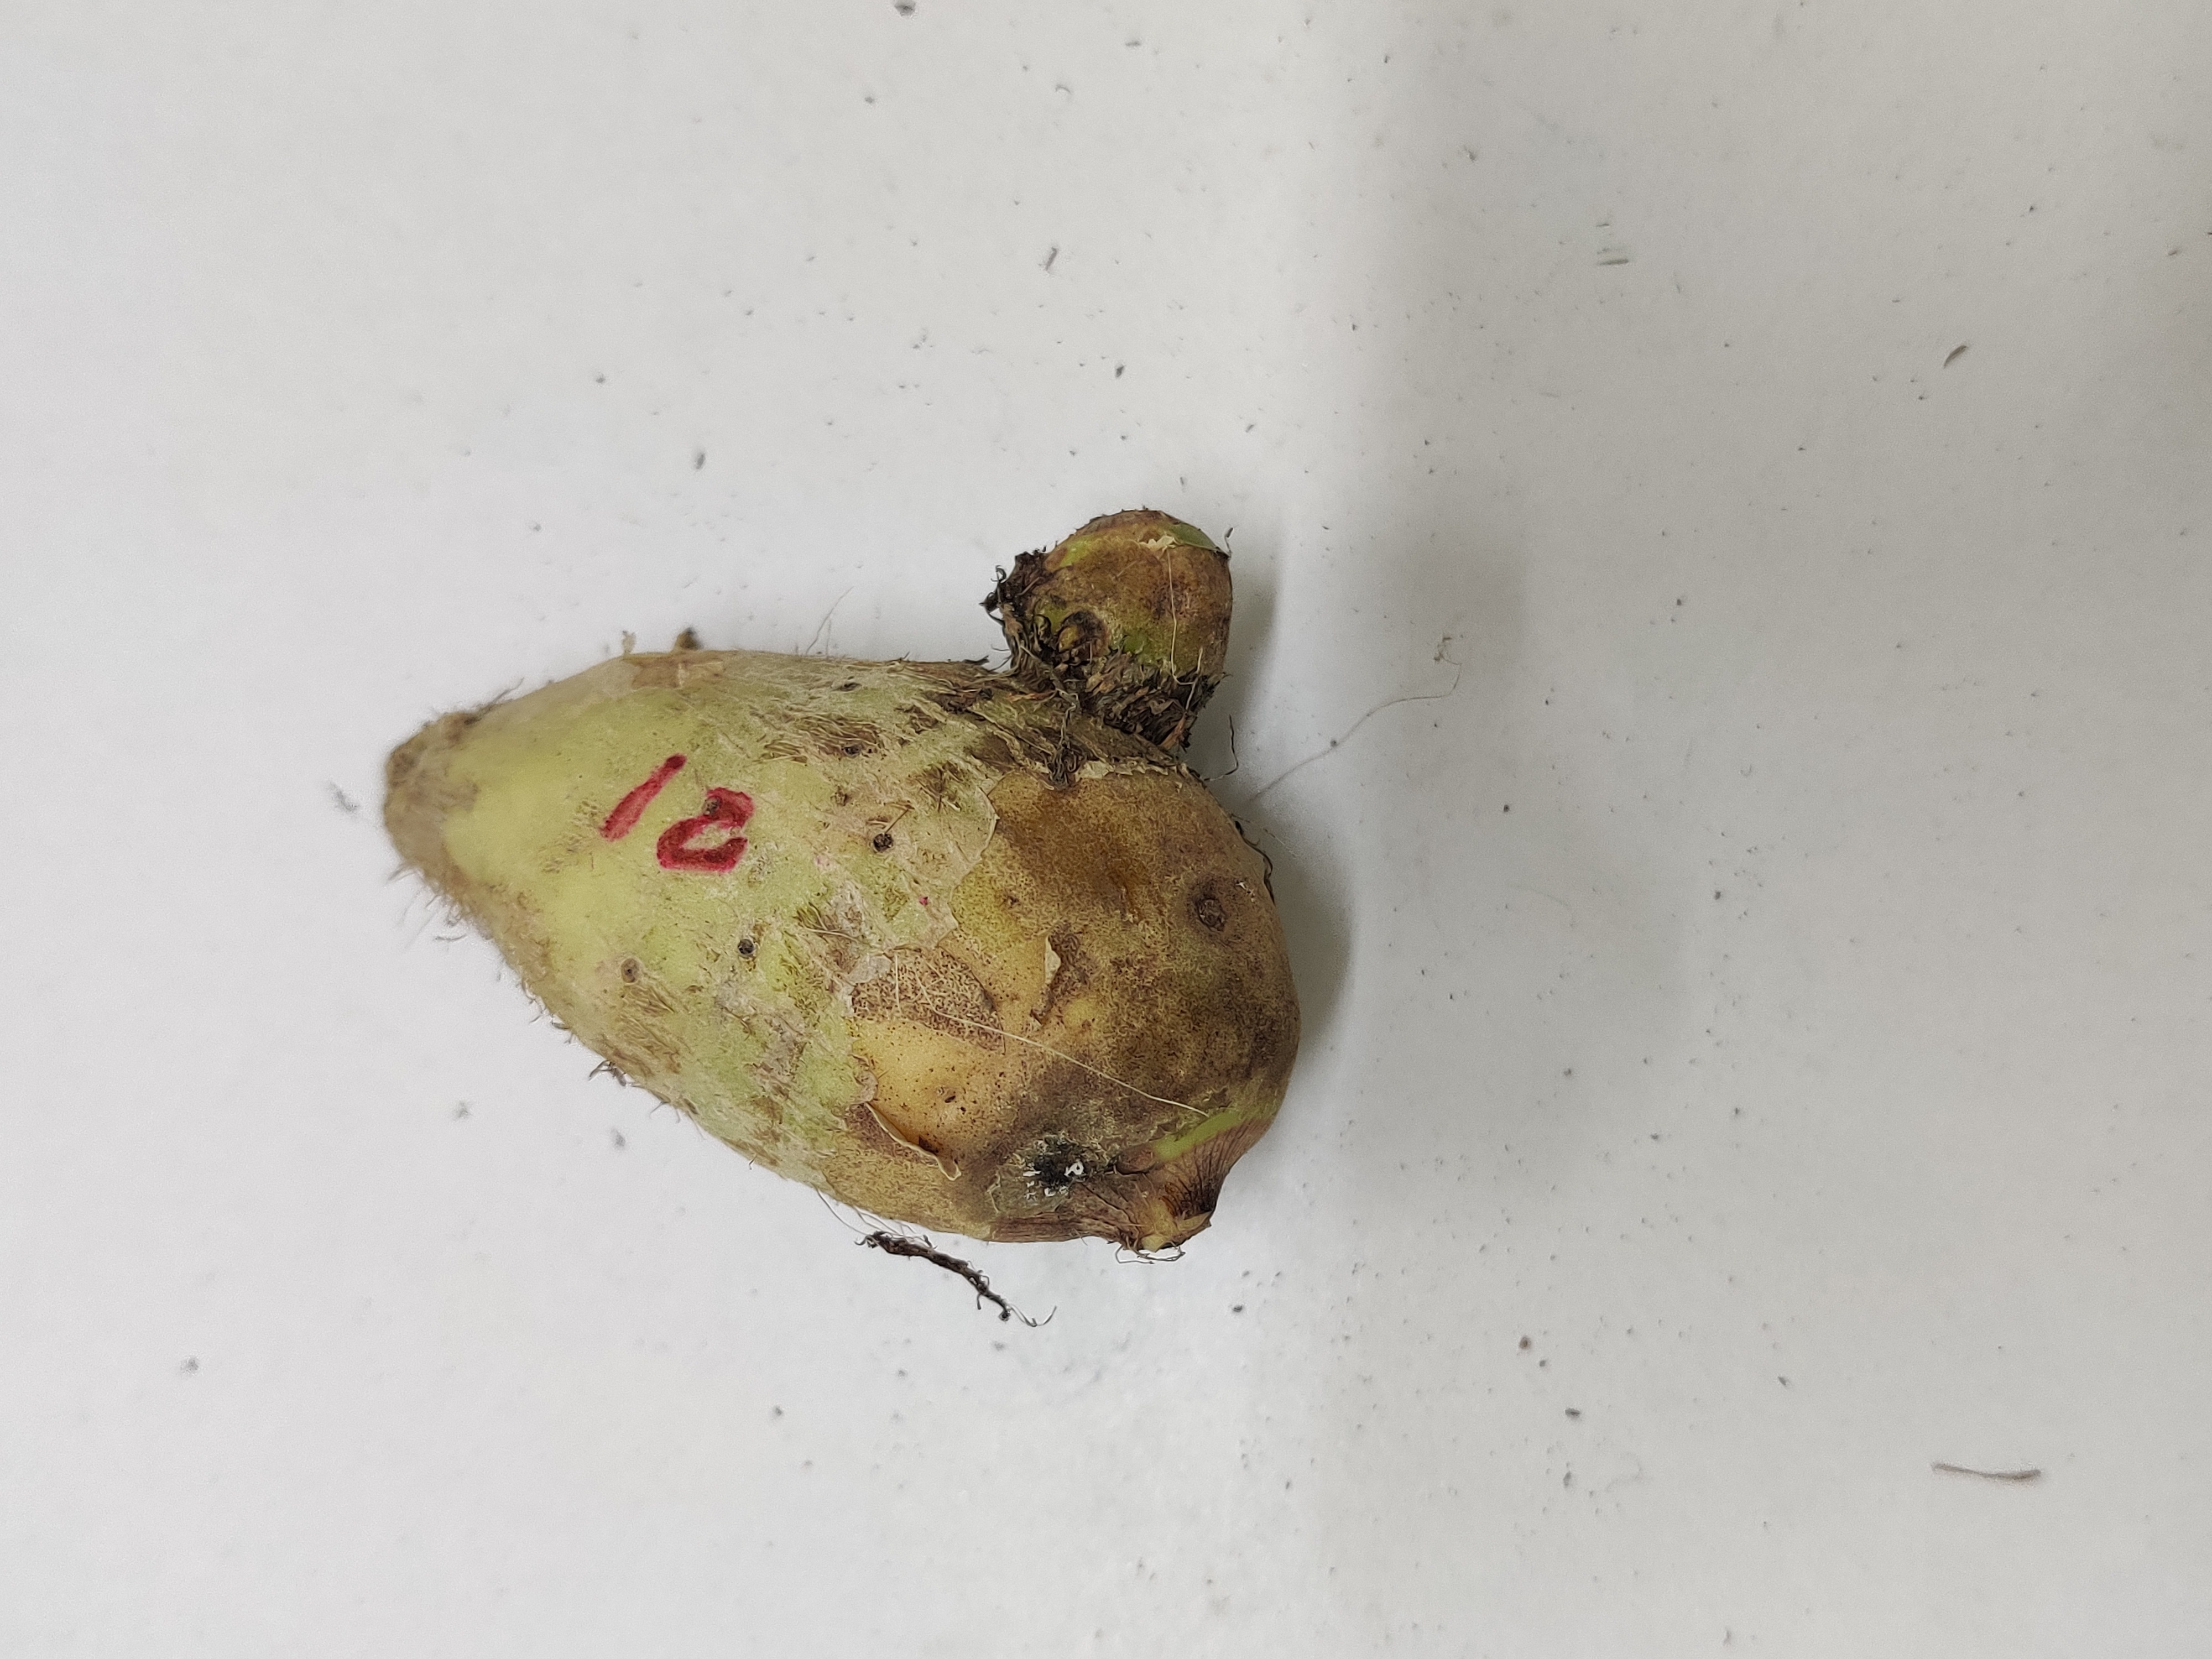
Crop: Taro root
Condition: Severely Damaged